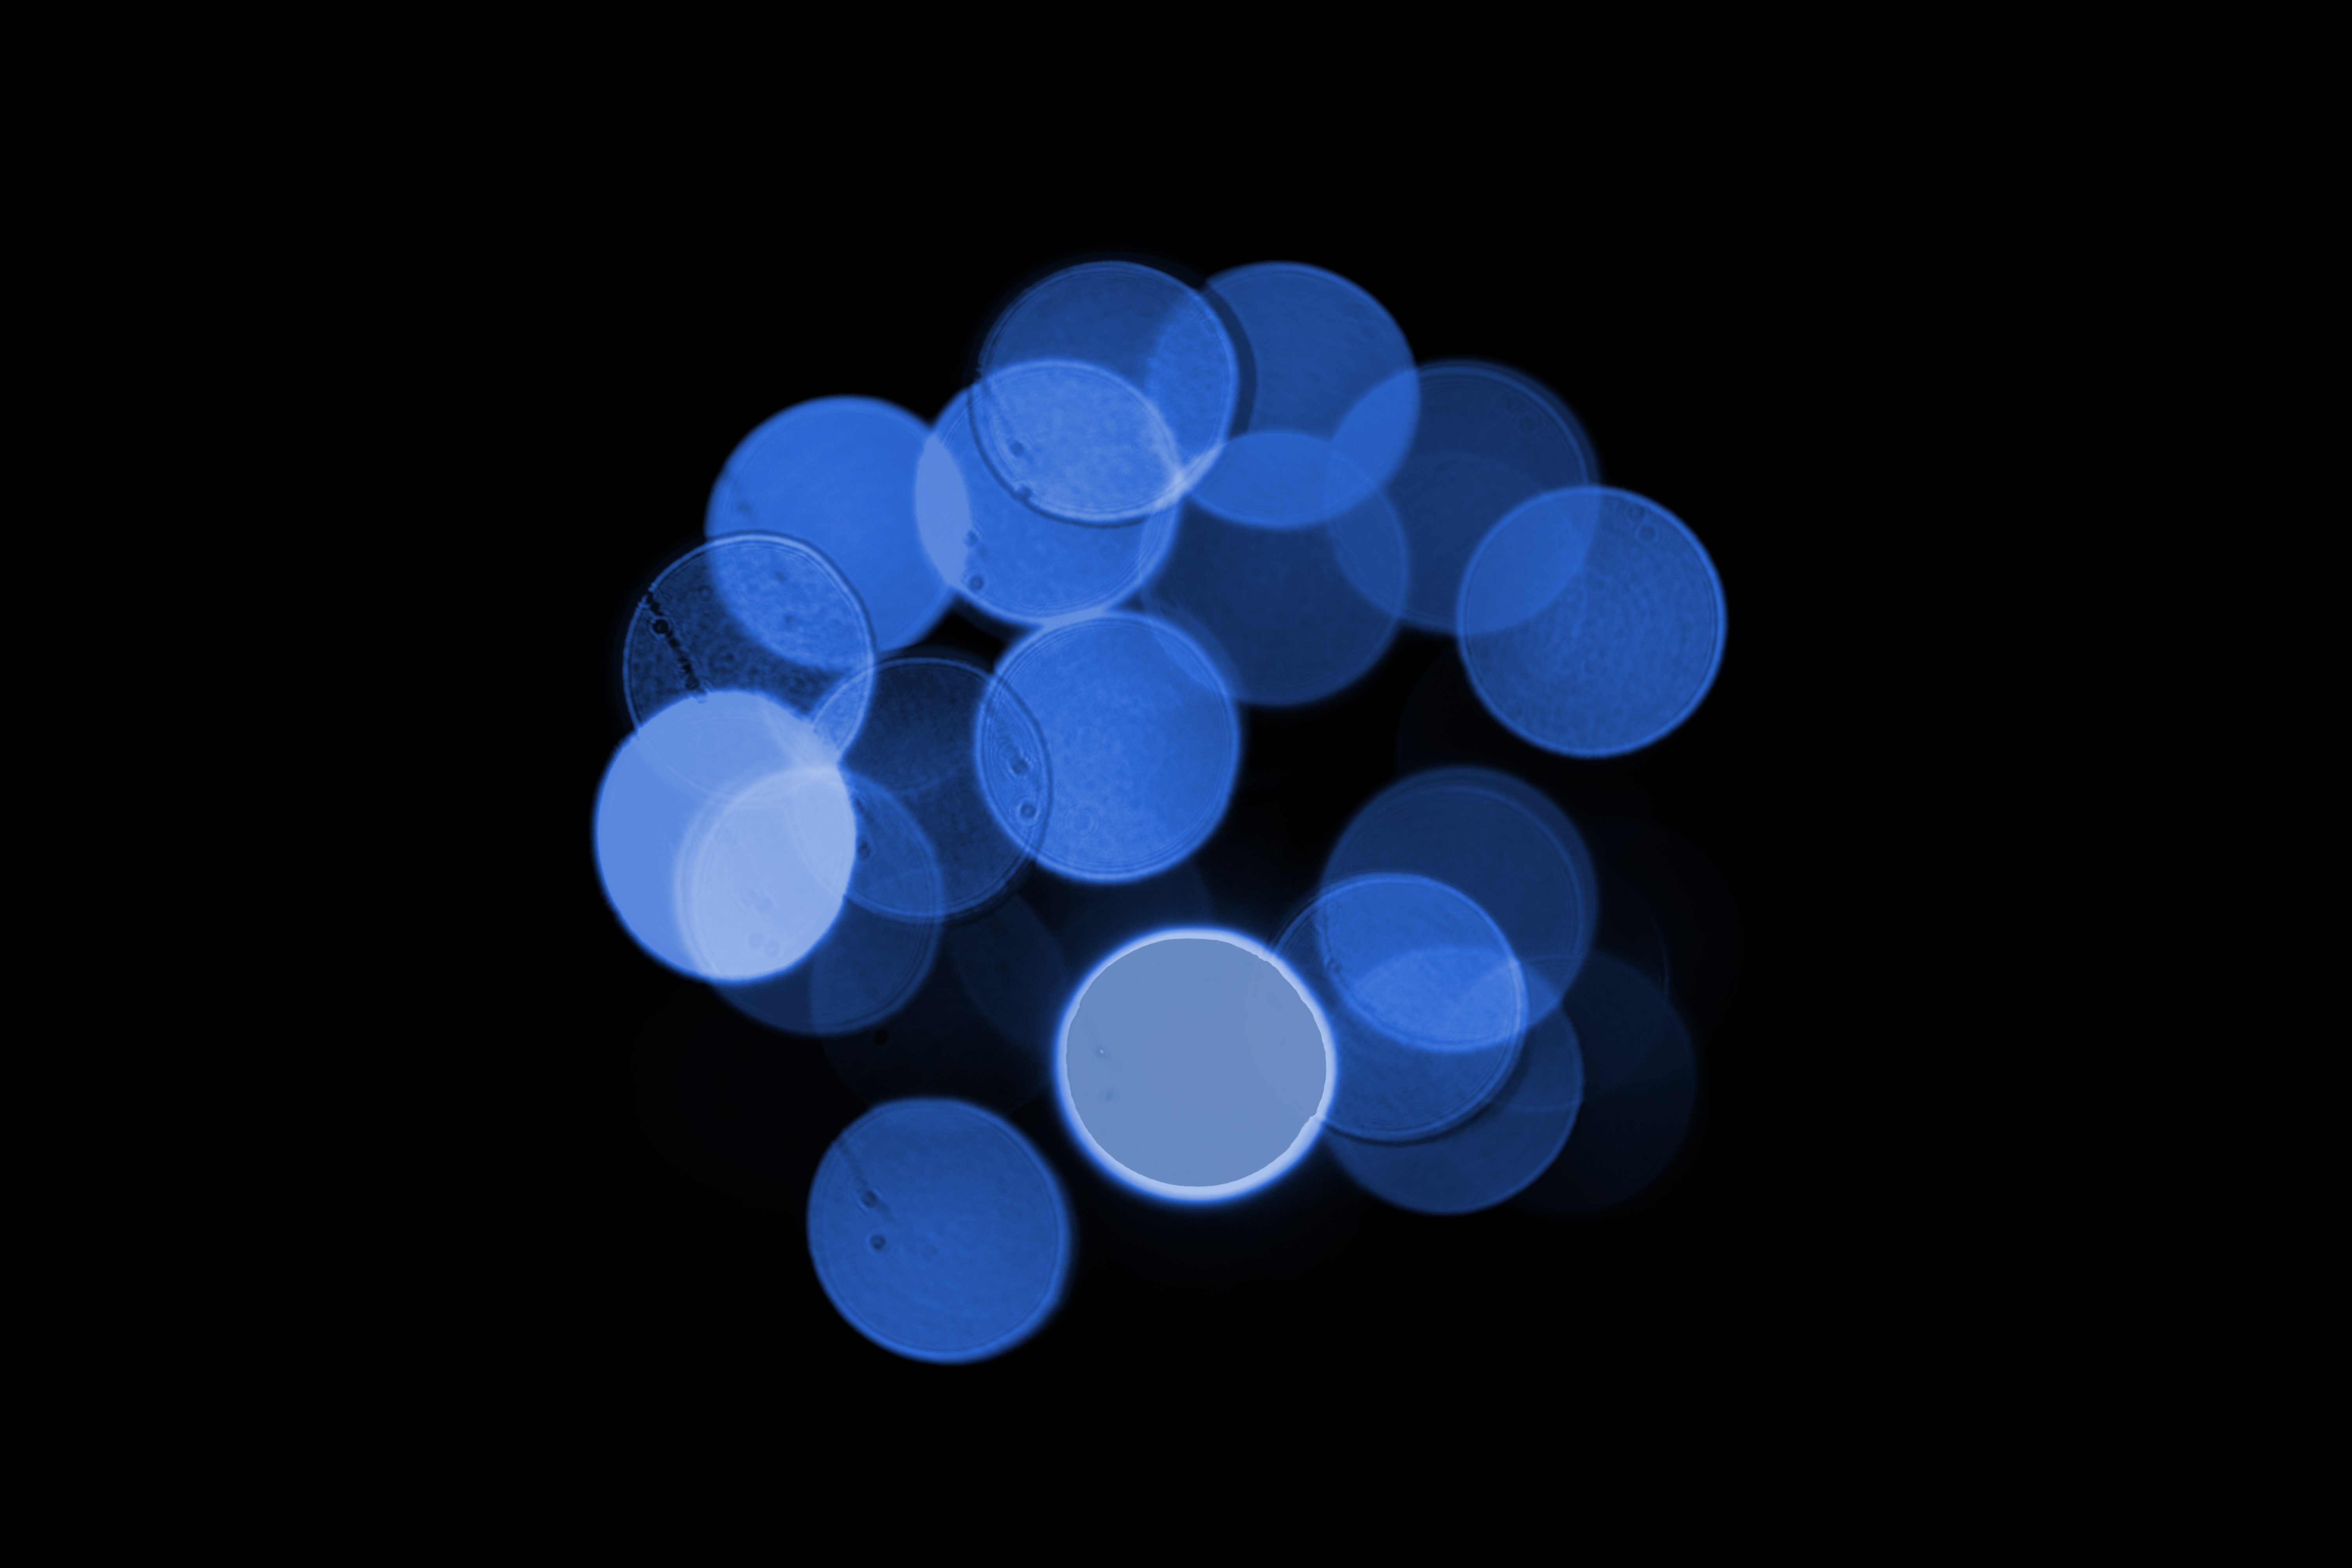
light, bokeh, blur, petal, blue, black, circle, lights, sphere, circles, shape, computer wallpaper